Alternative natural materials

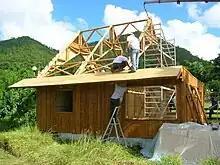
This picture depicts a cyclone- and earthquake-resistant home made completely of bamboo.

In Asian countries, bamboo is used for structures like bridges and homes. Bamboo is surprisingly strong and flexible and grows incredibly fast, making it an abundant material. Although it can be difficult to join corners together, bamboo's material strength makes up for the hardships that can be encountered while building with it.